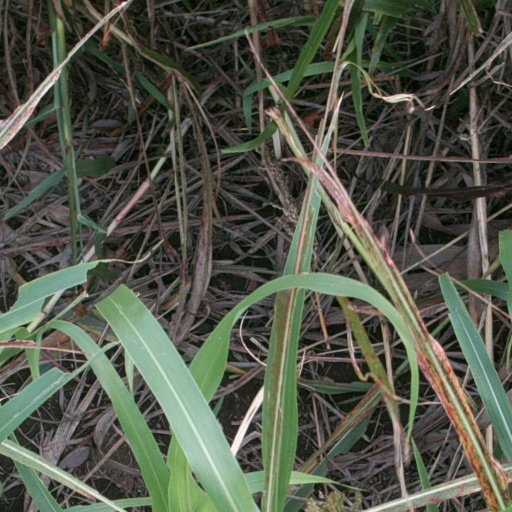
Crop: sorghum